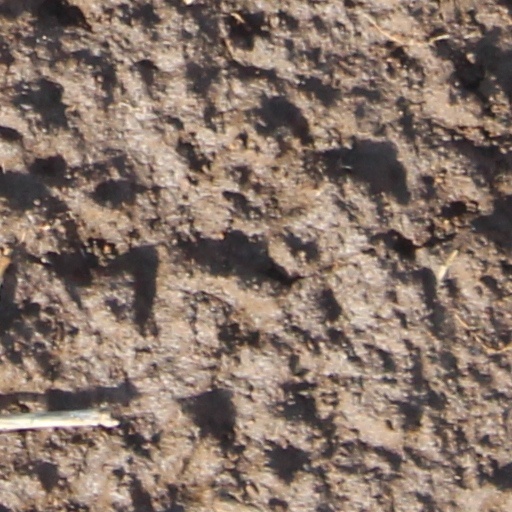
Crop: wheat